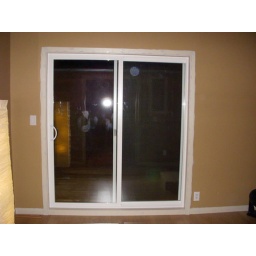
Trimmed out sliding glass door in the master bedroom.